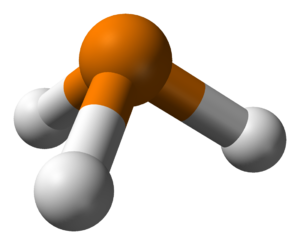
Fosfin
Molekylmodel af fosfin
Fosfin eller phosphin med det systematiske navn fosfan eller phosphan er en meget giftig, ætsende og brandfarlig luftformig fosfor-forbindelse med den kemiske formel PH₃. Ren fosfin er lugtløs, men forekommer ofte sammen med difosfin.